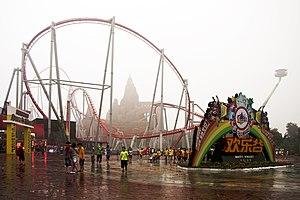
Extreme Rusher sont des montagnes russes lancées du parc Happy Valley, situé à Pékin, en Chine.
Ces différentes listes sont non exhaustives.
Happy Valley Beijing est un parc d'attractions situé à Pékin en Chine. Construit et géré par Beijing OTC, qui fait partie de Shenzhen OCT Holding Group, le parc est le second Happy Valley du groupe après Happy Valley. Le parc est situé à Chaoyang, à l'est de Pékin